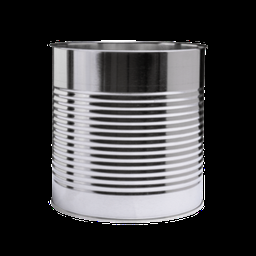
Label: metal